Stefan Logan

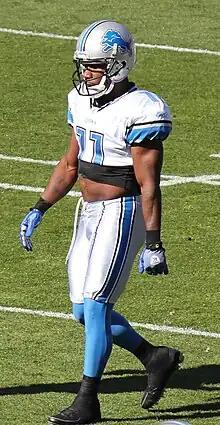
Logan with the Detroit Lions in 2011

Stefan Logan (born June 2, 1981) is an American former professional football player who was a running back and special teamer in the Canadian Football League (CFL) and the National Football League (NFL). He was signed by the Miami Dolphins of the NFL as an undrafted free agent in 2007. He played college football at the University of South Dakota. Logan has also played for the BC Lions, Montreal Alouettes, and Ottawa Redblacks in the CFL, and the Pittsburgh Steelers and Detroit Lions of the NFL.